Rico Nasty

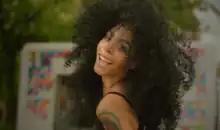
Nasty in March 2018

The singles "Smack a Bitch", "Poppin" and "Key Lime OG" gained prominence in early 2018; all of them meeting and exceeding 10 million YouTube views in that year. The former two songs additionally gained some popularity on the video-sharing platform TikTok after being used in various memes. "Smack a Bitch" was also ranked at No. 2 on "The Fader"'s list of "The 100 Best Songs of 2018". Her rapidly ascendant popularity helped Rico Nasty catch the attention of Atlantic Records, where she signed and released her sixth mixtape and major-label debut, "Nasty", in June 2018. The mixtape was generally well received and landed on critics lists of publications such as "Rolling Stone", "Pitchfork", "Stereogum", "Noisey", "Fact," and "Spin","" among several others"." The mixtape's tracks "Bitch I'm Nasty", "Countin' Up", and "Rage" were ranked on lists of the best songs of 2018 by "Paper", "Highsnobiety" and "Pitchfork" respectively. In late July, Rico Nasty embarked on and headlined her "The Nasty Tour" to support the mixtape, playing twenty-seven different venues across North America over six weeks and completing the tour in early September.